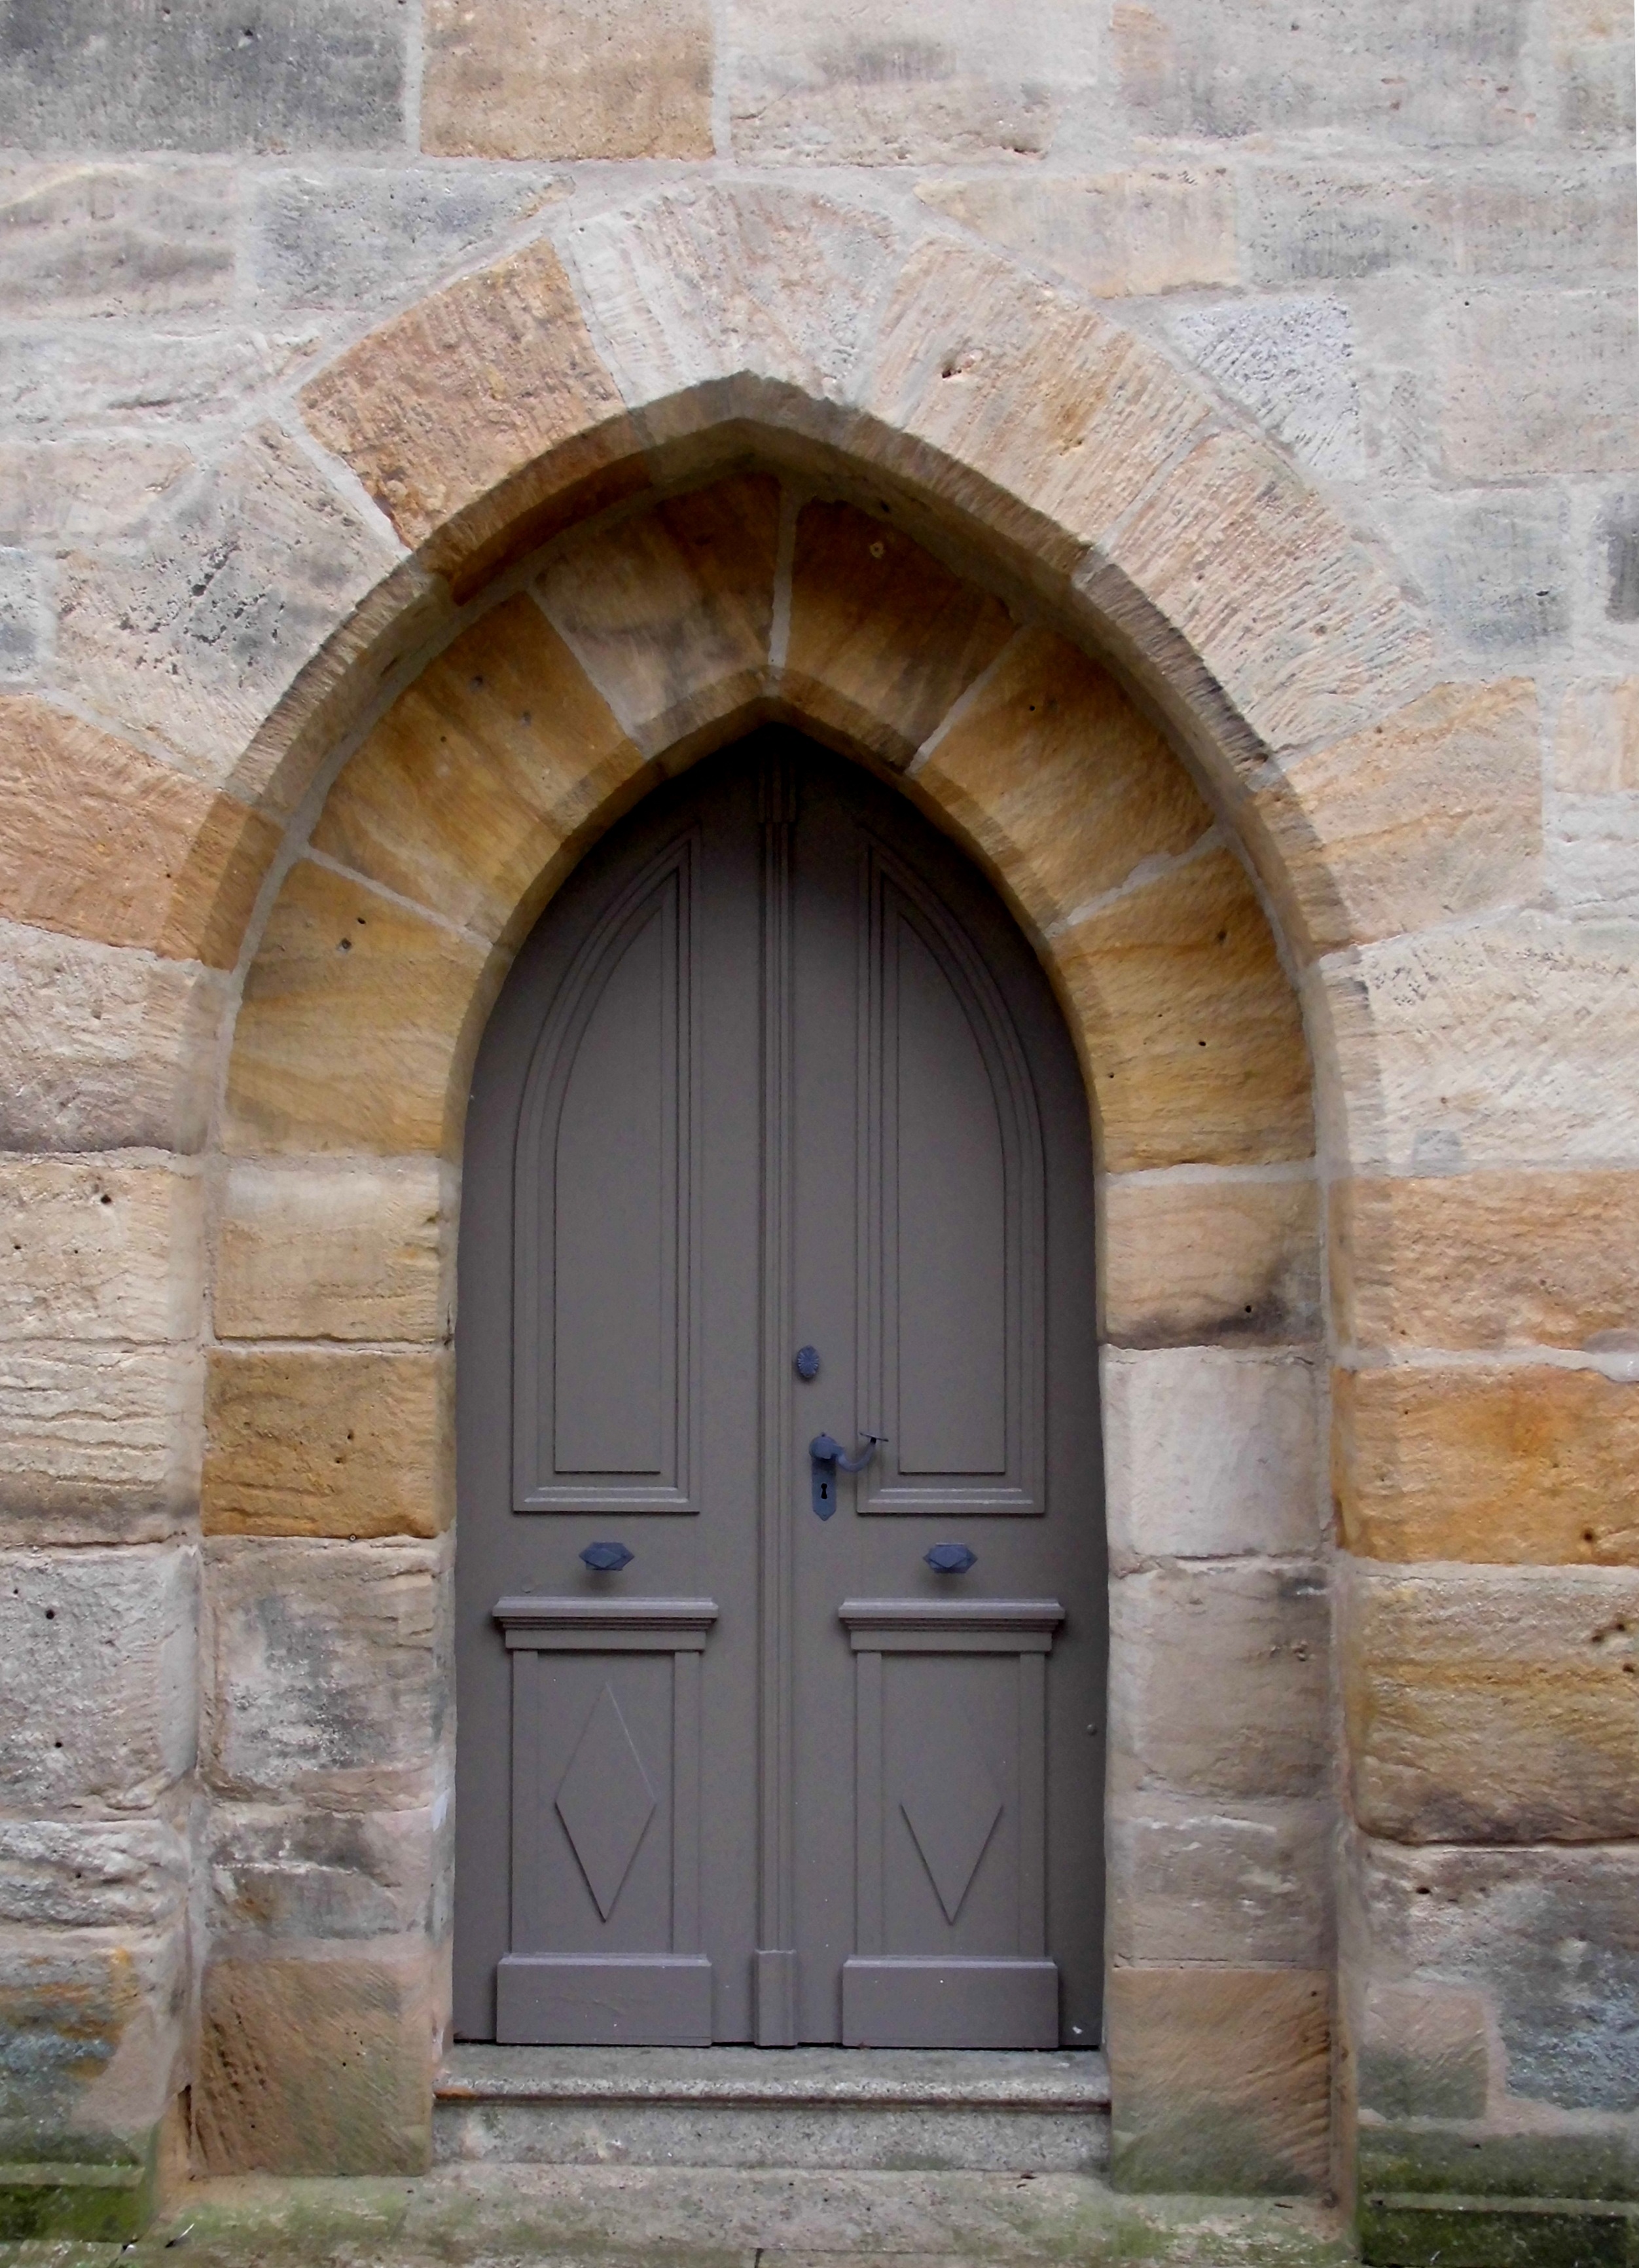
architecture, wood, window, building, wall, arch, religion, facade, chapel, brick, door, goal, places of interest, catholic, bavaria, estate, dom, input, historically, portal, house of worship, church door, spitz gate, old town of neukirchen am brand